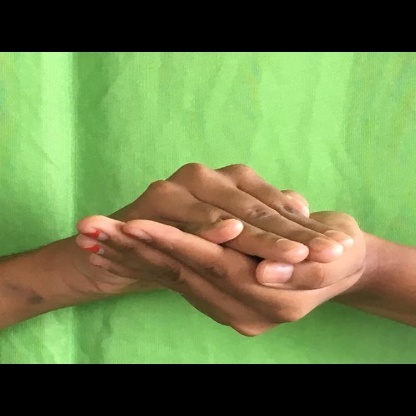
Mudra: Samputa